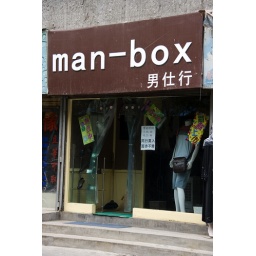
Even a man with a bag in the window